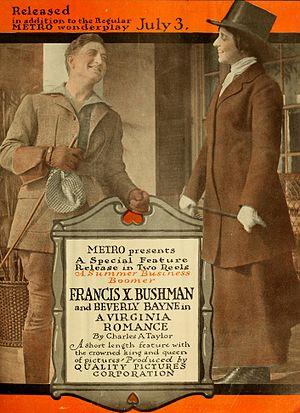
Francis Xavier Bushman est un acteur et réalisateur américain né le 10 janvier 1883 à Baltimore dans le Maryland et mort le 23 août 1966 à Pacific Palisades en Californie.